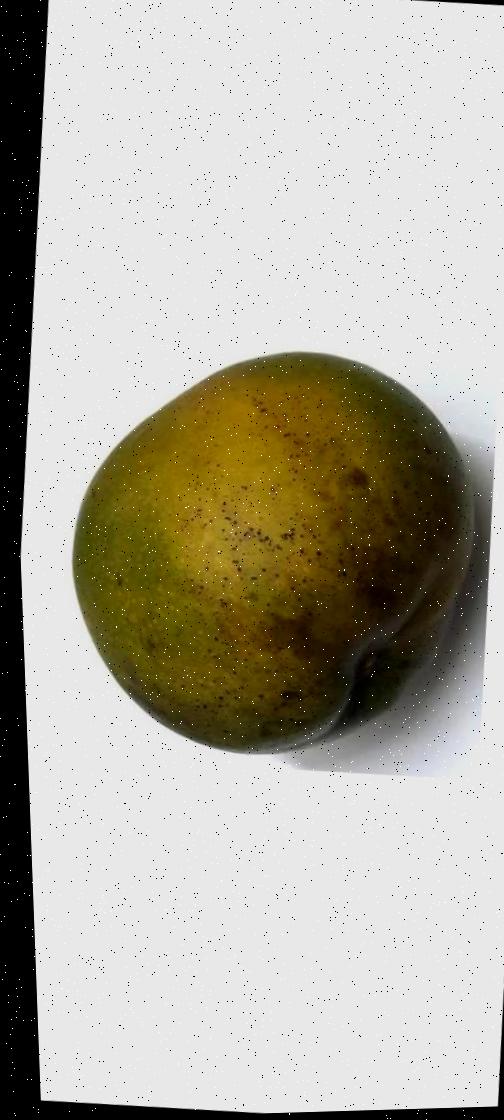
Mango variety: Bari-4